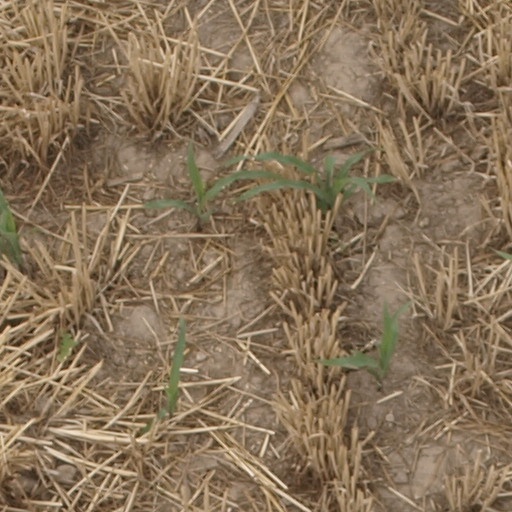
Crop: maize; corn